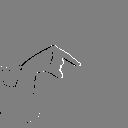
ASL letter: q